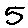
Label: 5